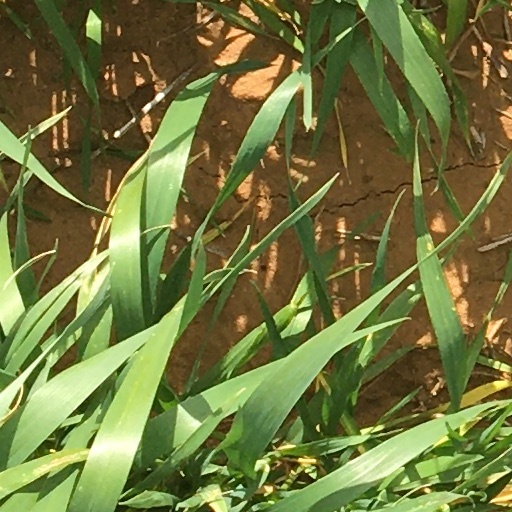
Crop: wheat